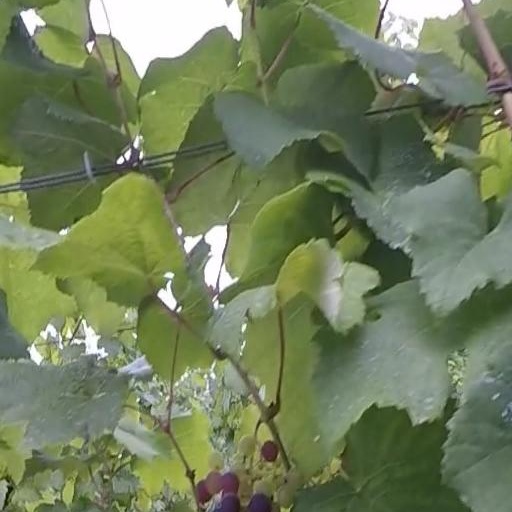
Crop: grape